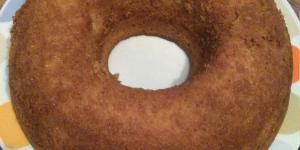
bizcocho de yogur y naranja paso a paso